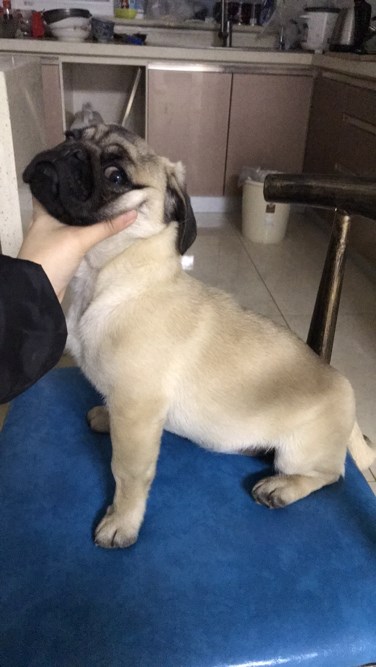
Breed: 798-n000130-pug